Surmo

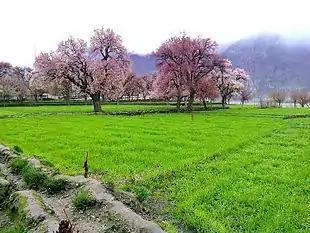
Surmo farm, November 2015

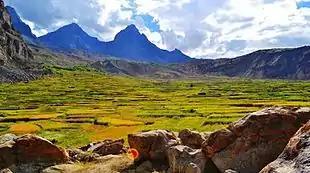
High terraced fields at "Surmo Broq", May 2015

Surmo is approximately from the district administrative capital of Khaplu. Its neighborhoods are Choghogrong, Tarkari, Khar, Gond, Langkhung, Tishari, and Ghazi-Thang. It is adjacent to the Shiok River.